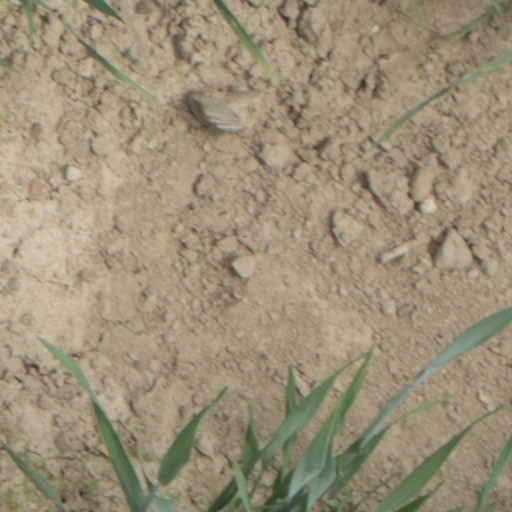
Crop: wheat